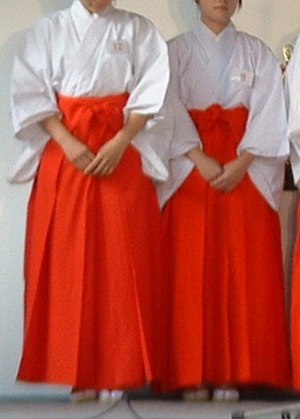
Hakama
To personer bærer hakama
Hakama er en traditionel japansk benklæde. Oprindeligt blev de kun båret af mænd, men i dag bliver hakama båret af både mænd og kvinder. Hakama bliver bundet til hoften og falder ned til anklerne og anvendes også inden for adskillige japanske kampdiscipliner, fx Kendo.